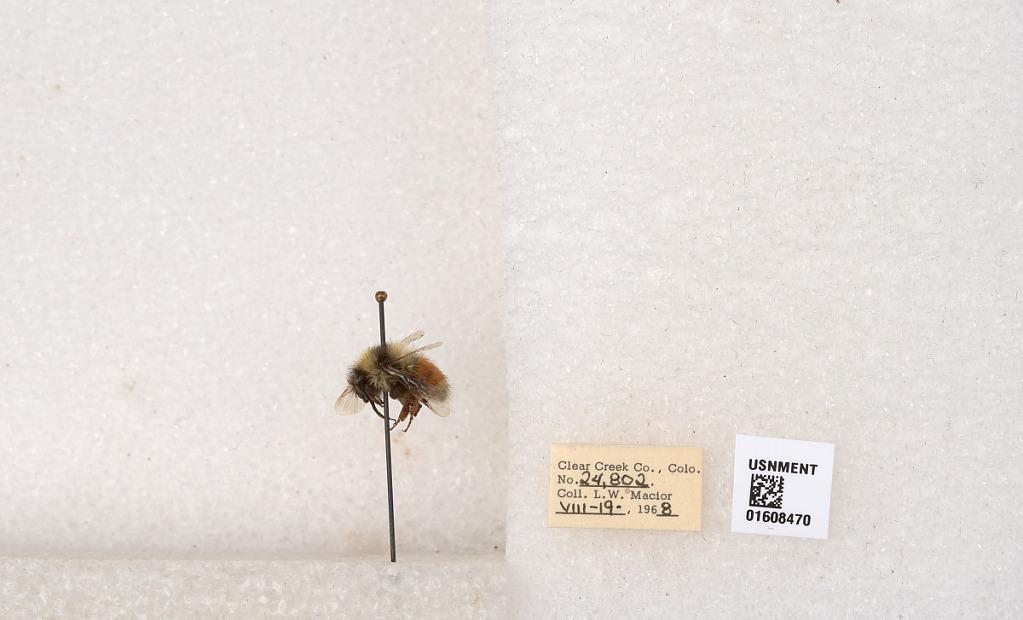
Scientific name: Bombus (Pyrobombus) sylvicola Kirby
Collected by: L. Macior
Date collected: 1968-8-19
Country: United States
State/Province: Colorado
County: Clear Creek
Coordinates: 39.6891, -105.644